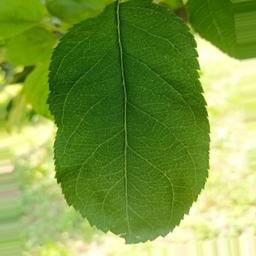
Label: Healthy